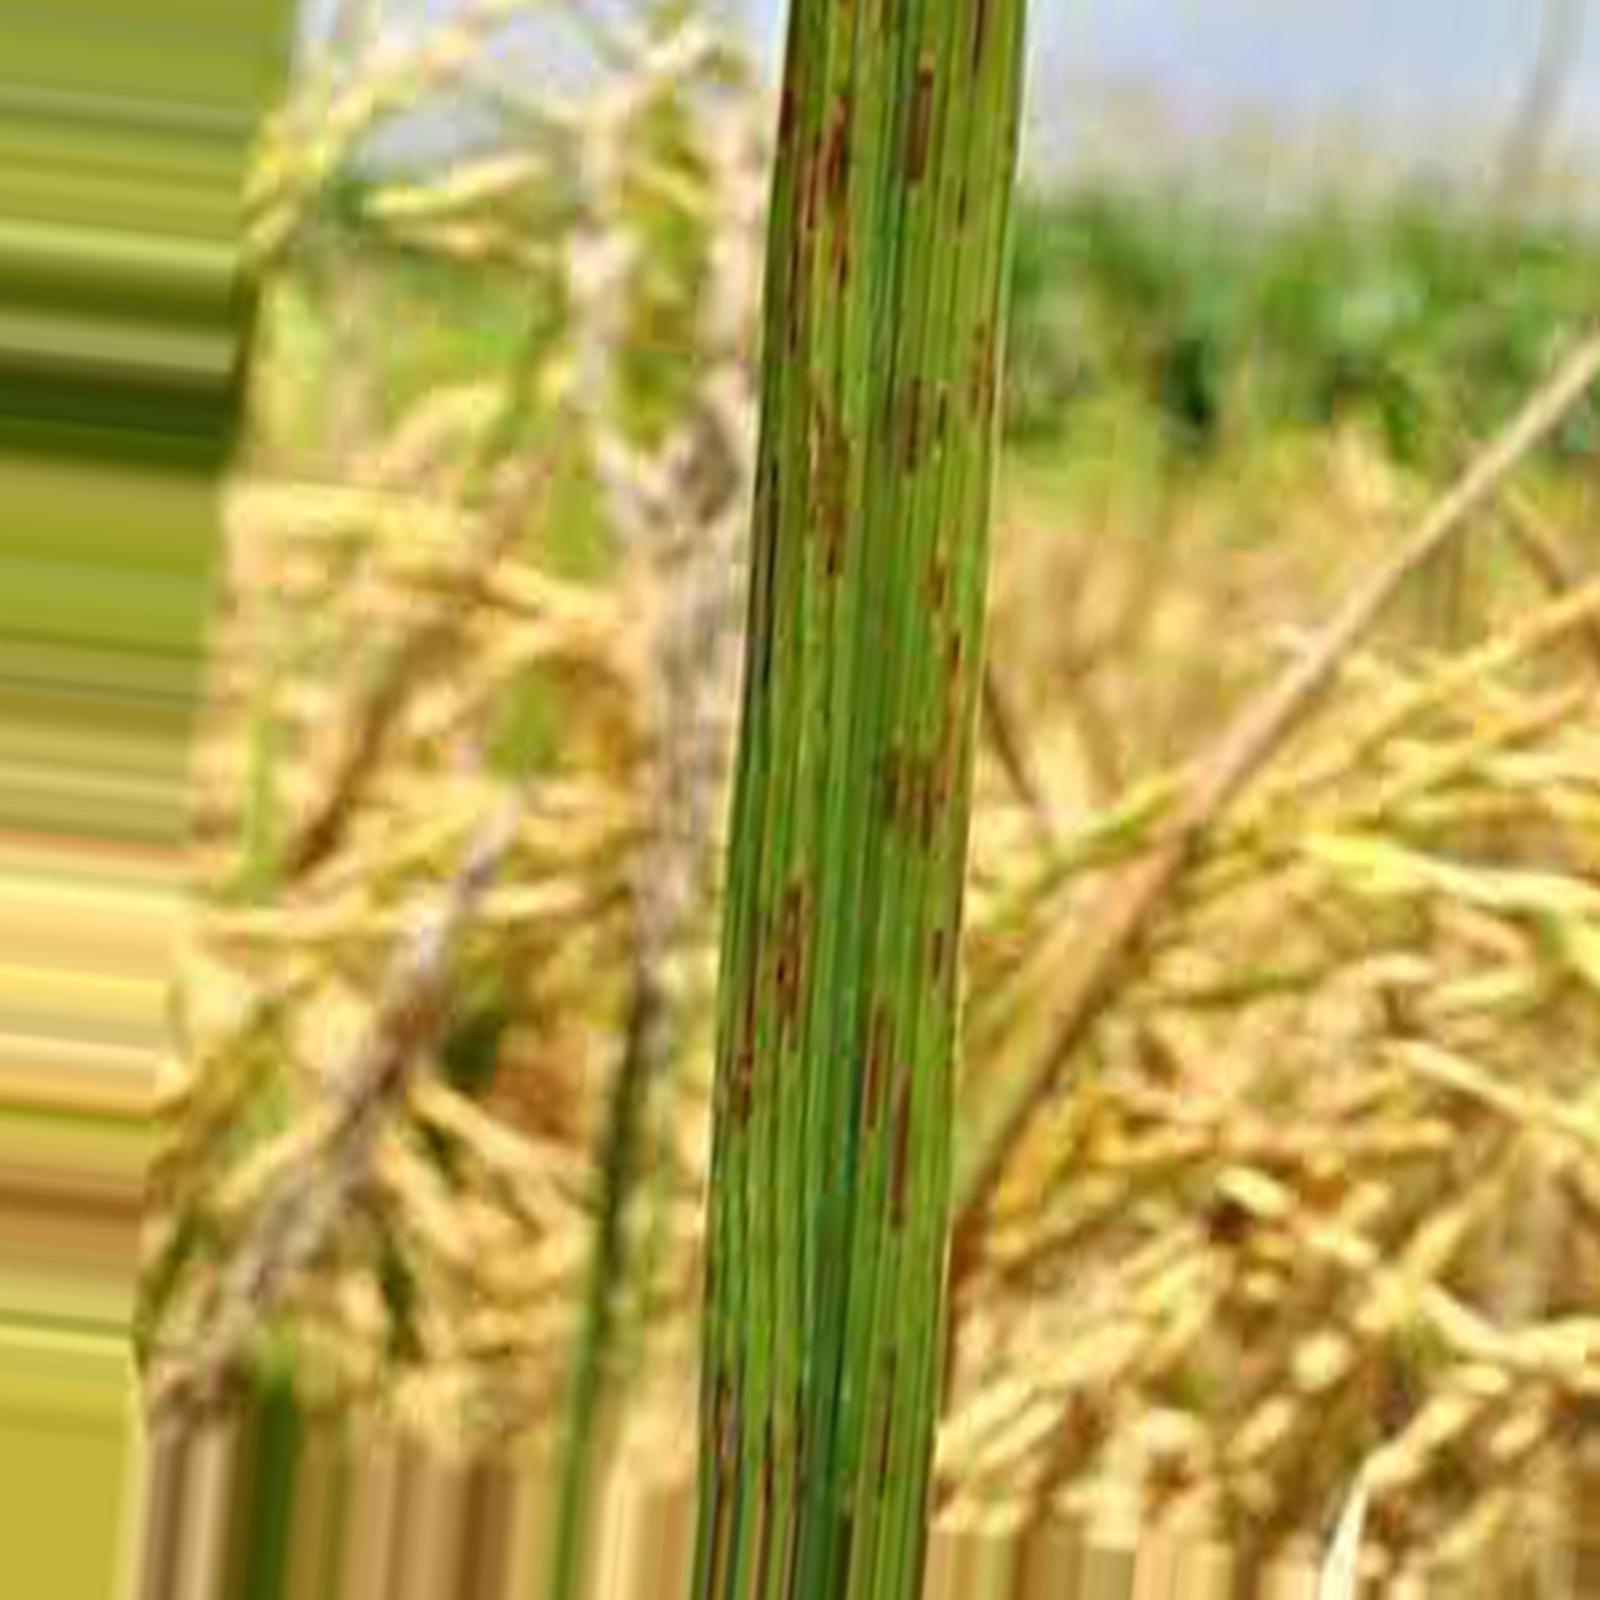
Nhãn: Bệnh Đốm Nâu ( Brown spot )